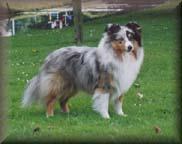
Shetland_sheepdog